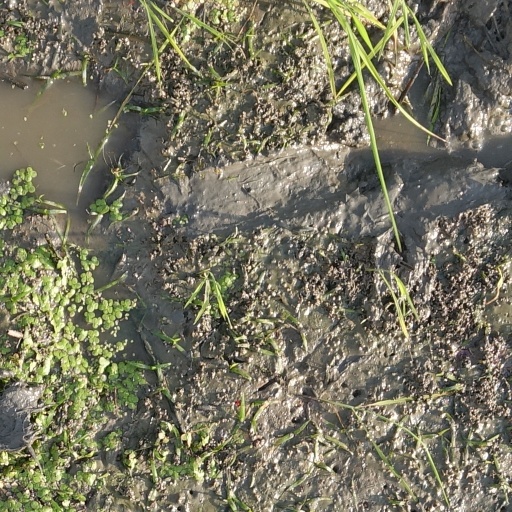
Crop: rice